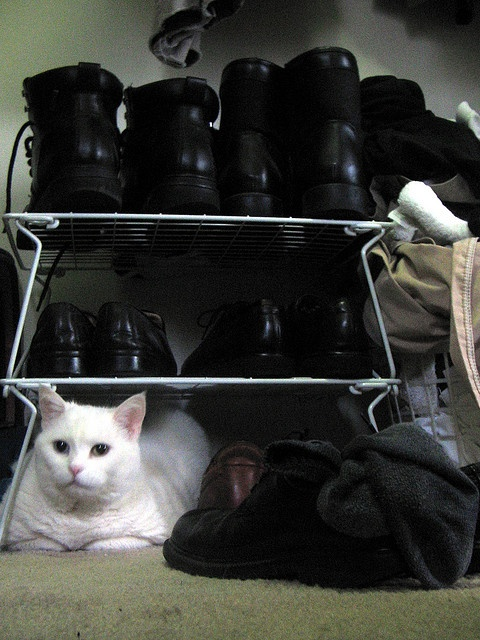
A white cat sits below a boot filled shoe rack.
A white cat curled up amongst black shoes in a closet
There is a white cat sitting under a shoe rack
A white cat laying on the ground under a shoe rack.
A cat laying underneath a rack for shoes